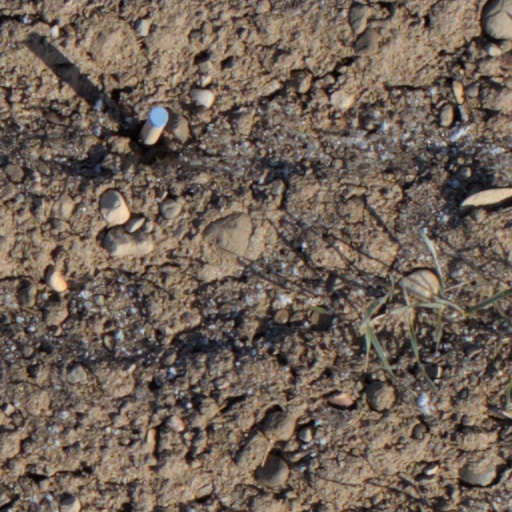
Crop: wheat